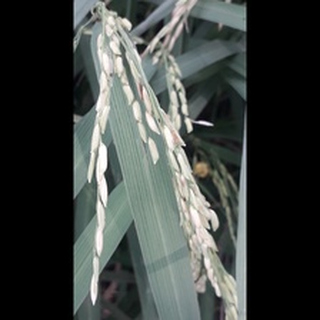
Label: healthy_rice